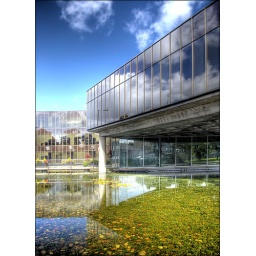
An office building in Dalkeith Road, Edinburgh, Scotland.